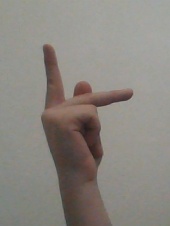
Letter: dha